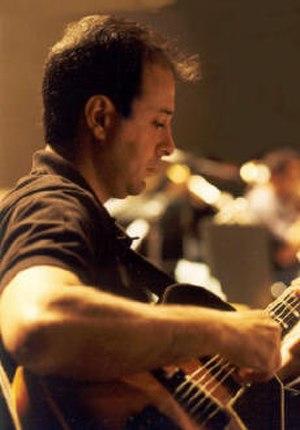
Roberto Tola est un guitariste et compositeur de jazz italien.